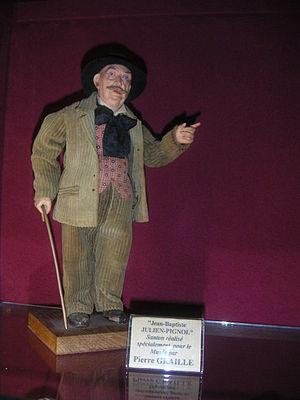
Santon de Jean-Baptiste Julien-Pignol par Graille
Pierre Graille est un santonnier, sculpteur, faïencier de la région de Provence-Alpes-Côte d'Azur.
Le Musée Provençal, anciennement Musée du Terroir Marseillais est un musée des arts et traditions populaires situé à Château Gombert dans le 13ᵉ arrondissement de Marseille.
Les santons de Provence sont de petites figurines en argile, très colorées, représentant, dans la crèche de Noël, la scène de la nativité, les Rois Mages et les bergers, ainsi que toute une série de petits personnages, figurant les habitants d’un village provençal et leurs métiers traditionnels. Tout ce petit monde, chacun muni de son présent pour l’enfant Jésus, fait route à travers un paysage comportant traditionnellement une colline, une rivière avec un pont, et des oliviers, vers l’étable, surmontée de son étoile.